Cleveland Robinson

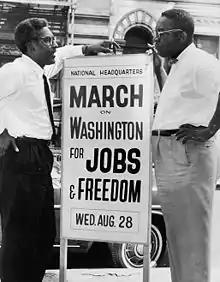
In front of 170 W 130 St., March on Washington, Bayard Rustin, Deputy Director, and Cleveland Robinson, Chairman of Administrative Committee (left to right). "World Telegram & Sun" photo by O. Fernandez. (Library of Congress's Prints and Photographs division)

Cleveland Lowellyn "Cleve" Robinson (December 12, 1914 – August 23, 1995) was a Jamaican-born American labor organizer and civil rights activist. He was a key figure in the 1963 March on Washington for Jobs and Freedom, for which he acted as the Chairman of the Administrative Committee.